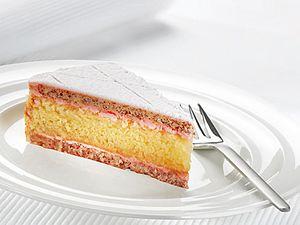
La Zuger Kirschtorte, est un gâteau originaire de Zoug en Suisse et composé de génoise, de meringue aux amandes et de crème au beurre aromatisée au kirsch. Elle est généralement recouverte d’un glaçage rose et de sucre glace.